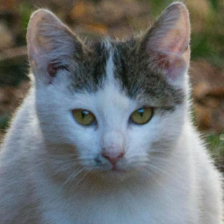
Label: animals